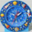
Label: clock